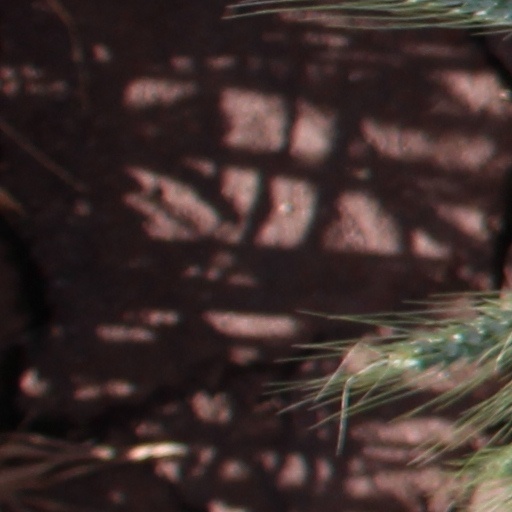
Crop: wheat